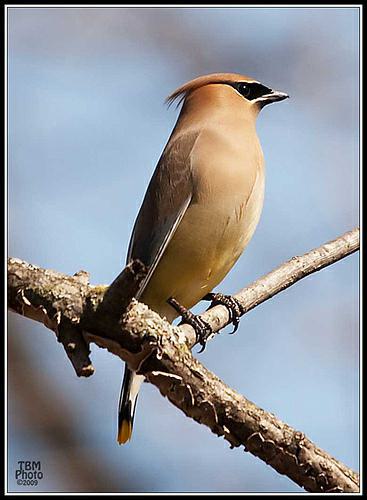
A photo of a cedar waxwing